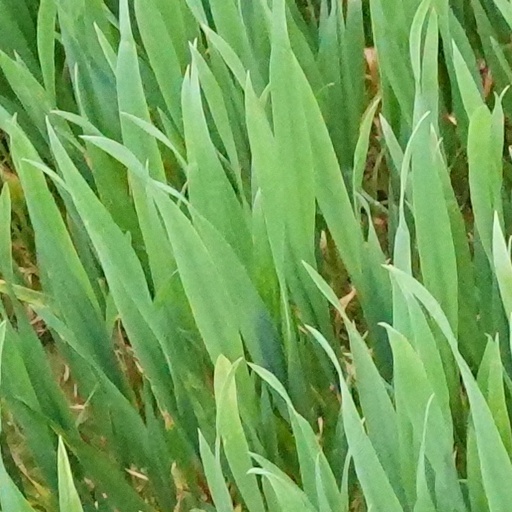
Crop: wheat